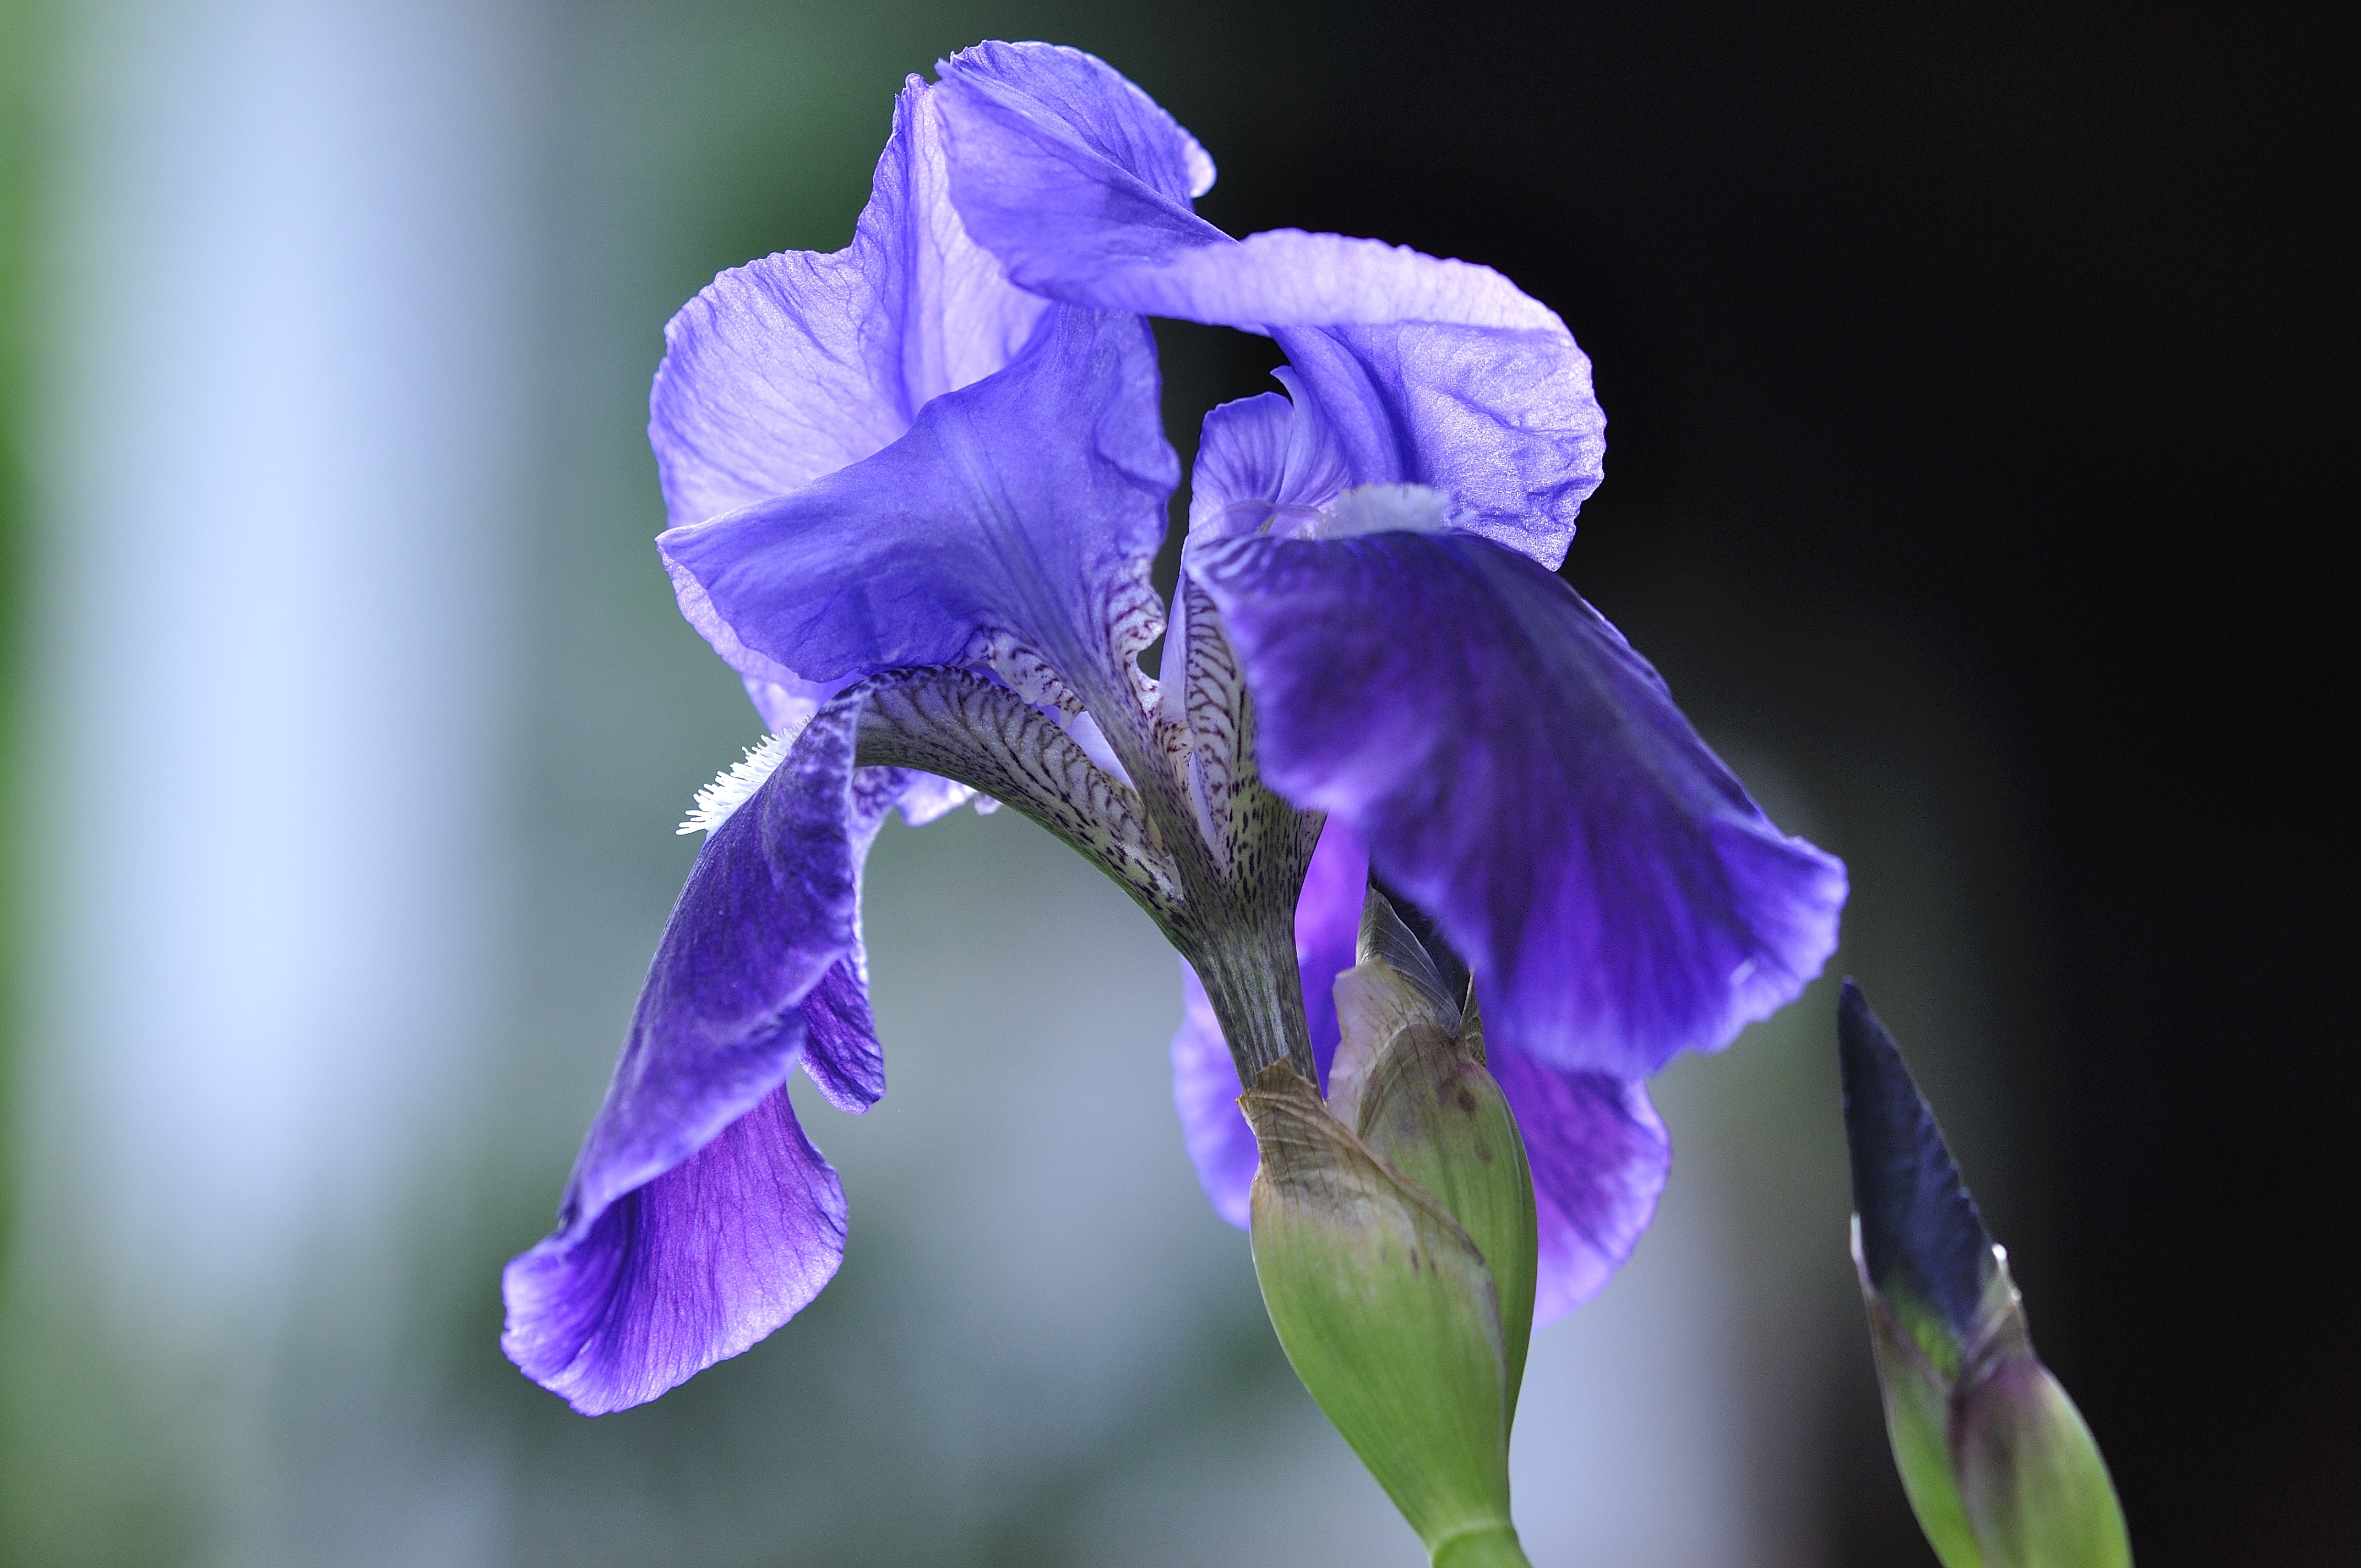
blossom, plant, flower, purple, petal, bloom, blue, close, flora, wild flower, wildflower, close up, human body, wild plant, iris, eye, organ, macro photography, flowering plant, iris versicolor, plant stem, land plant, iris family